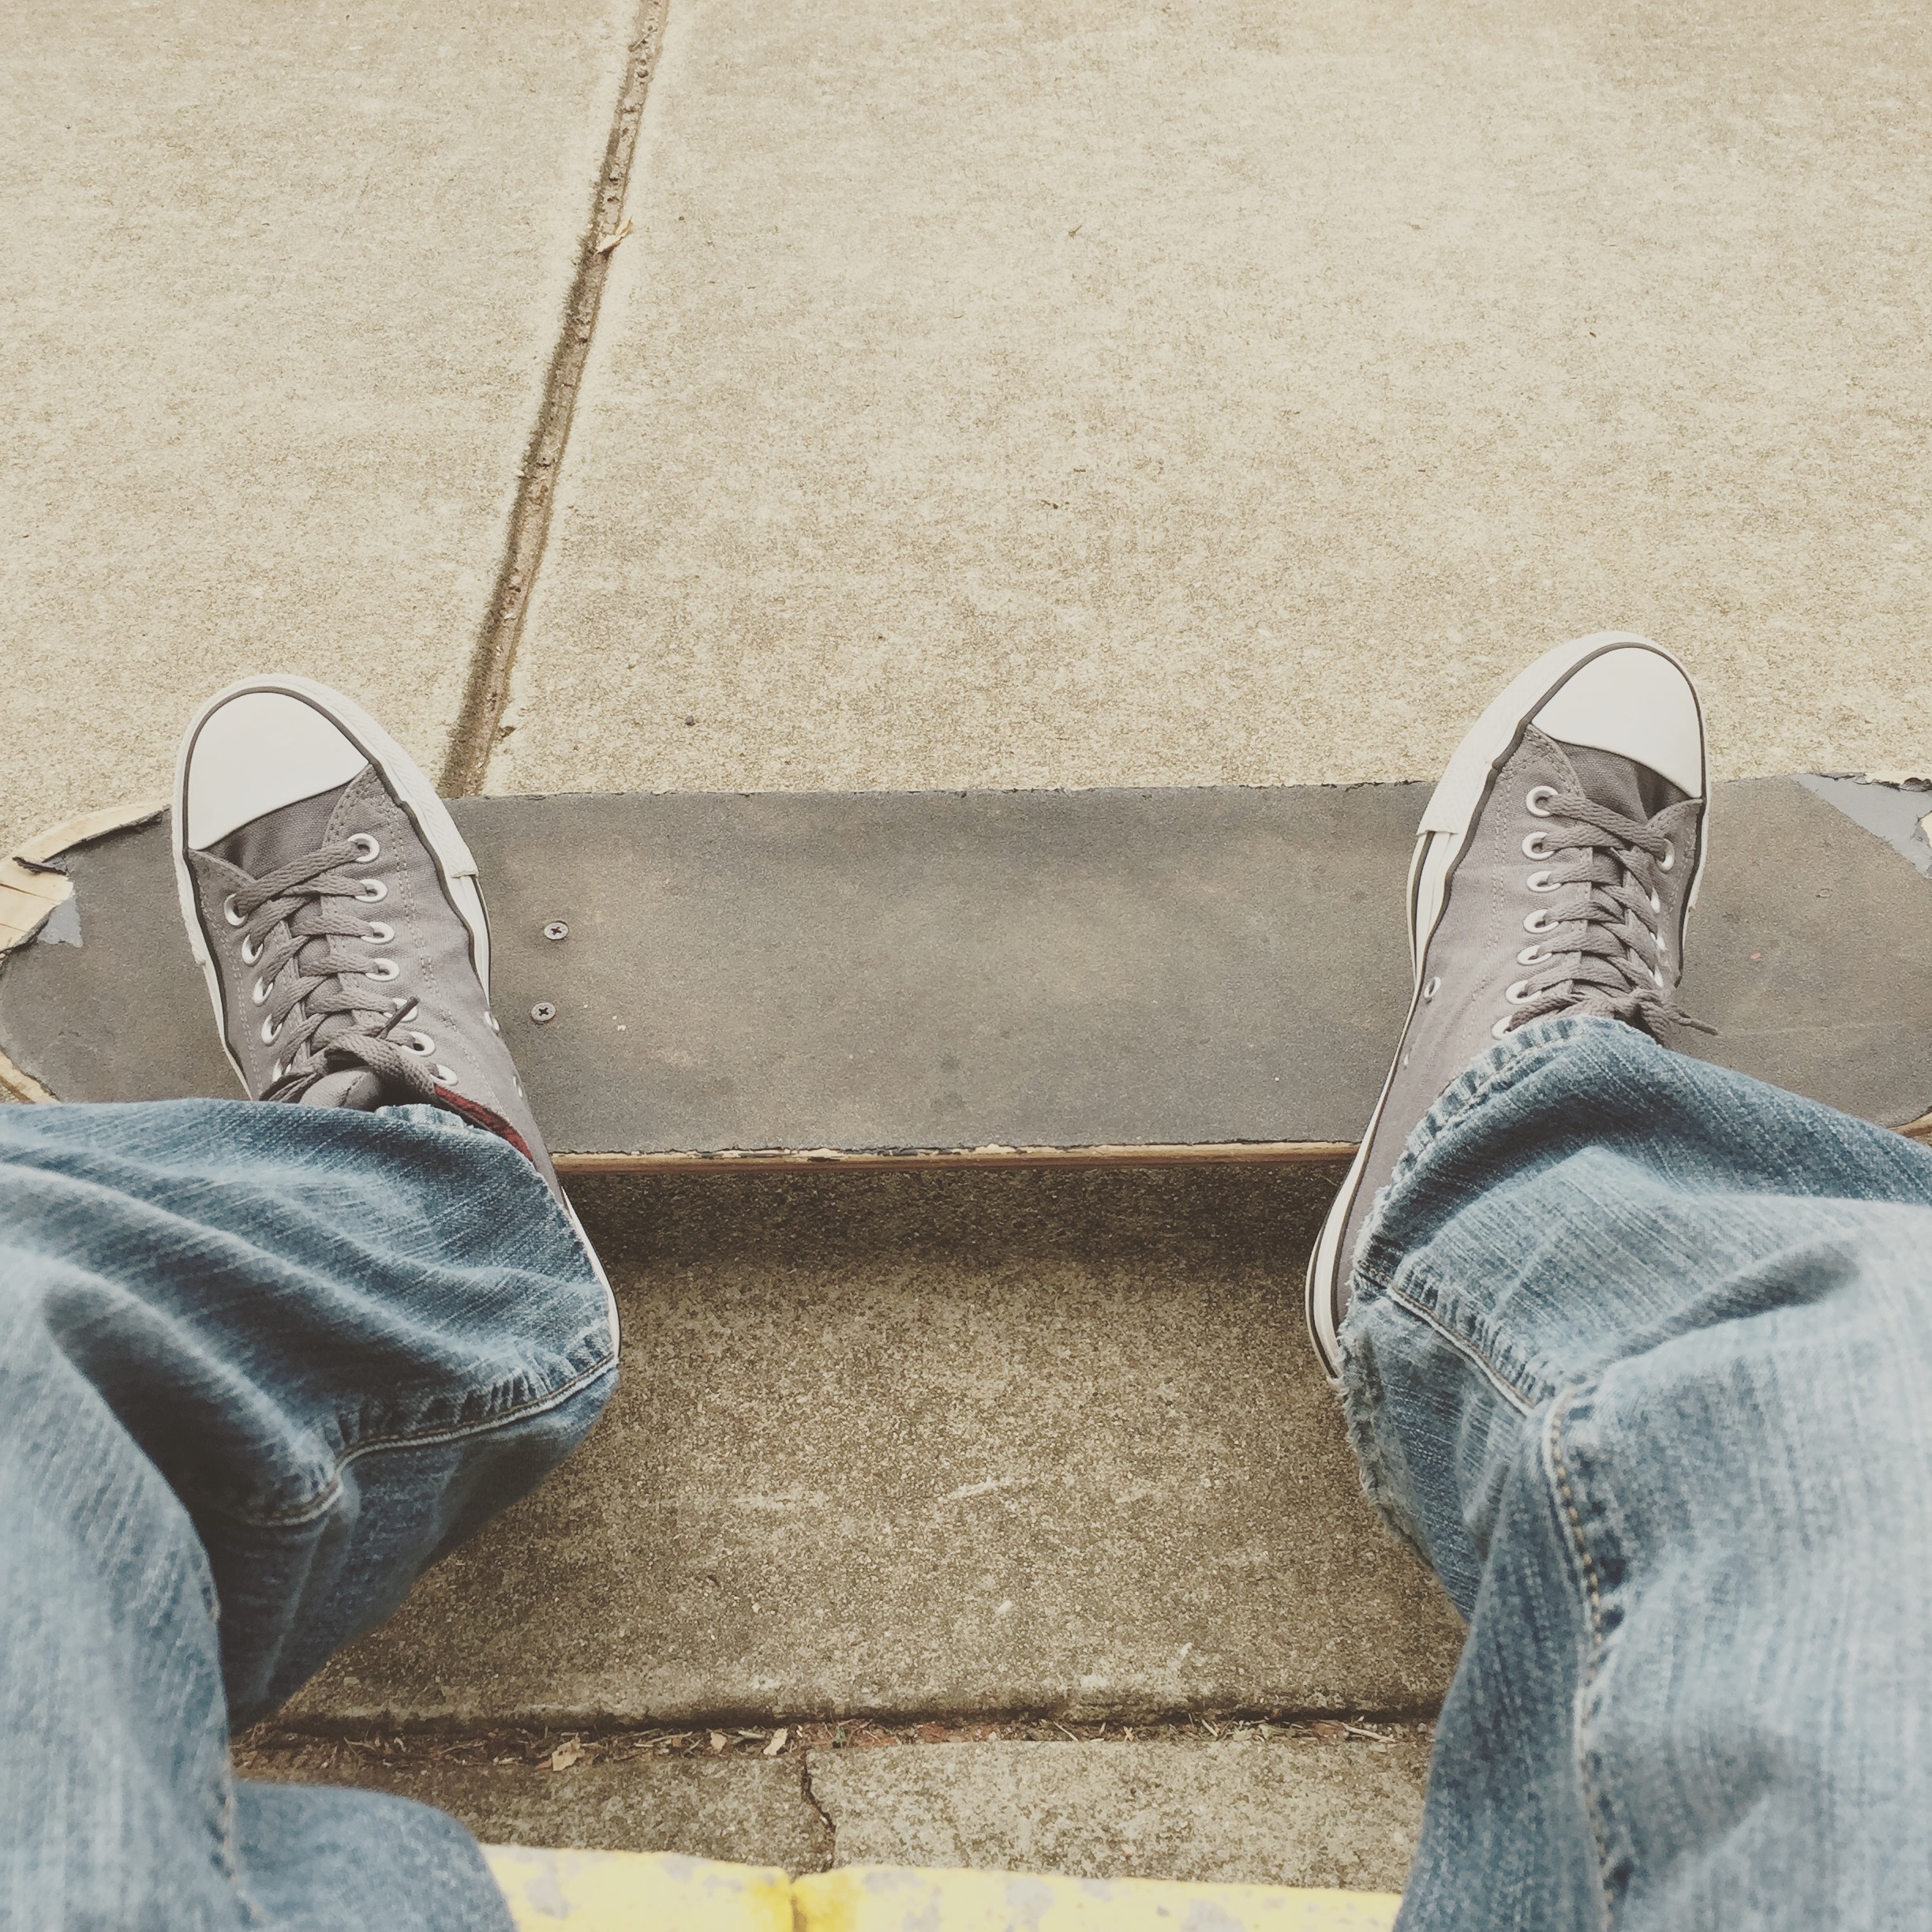
shoe, wood, leather, floor, leg, blue, footwear, shape, flooring